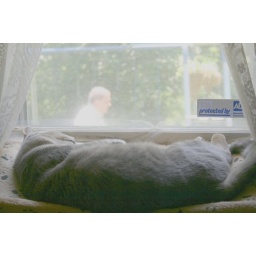
Snoozing Cosmo and Brian walking by the window